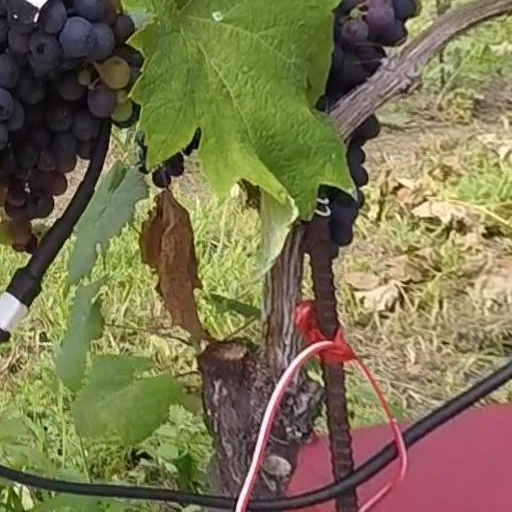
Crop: grape